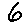
Label: 6